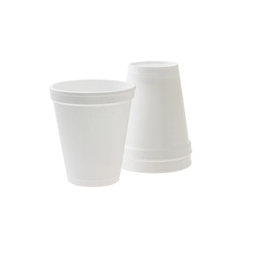
Label: paper